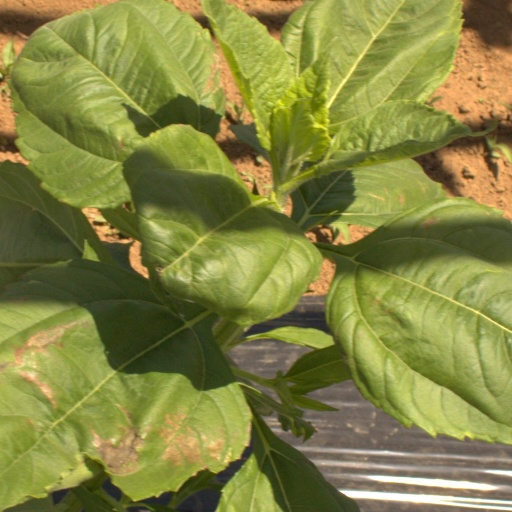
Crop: Jerusalem artichoke